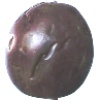
Label: Passion Fruit 1